John Young (astronaut)

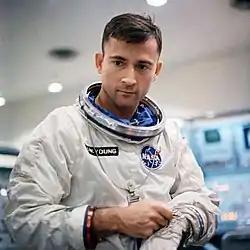
Young during a pre-launch exercise of Gemini 3

In April 1964, Young was selected as the pilot of Gemini 3, commanded by Gus Grissom. The crew had originally been Alan Shepard and Thomas P. Stafford, but they were replaced after Shepard was diagnosed with Ménière's disease. The Gemini 3 backup commander was Wally Schirra, with Stafford as the backup pilot. The primary mission of Gemini 3 was to test the ability of the spacecraft to perform orbital maneuvers throughout the flight. Biological experiments were assigned to test the effects of radiation on human blood and microgravity on cell division, and an experiment to test reentry communications was created. Both crews initially trained in simulators at the McDonnell Aircraft Corporation facilities in St. Louis, Missouri, and moved their training when the simulators were set up at the Manned Spacecraft Center and Kennedy Space Center (KSC) in October 1964. Both primary and backup crews participated in Gemini 3's capsule system tests before it left the McDonnell facility. The capsule was brought to the Kennedy Space Center on January 4, 1965, and both crews trained in it from February 14 to March 18. Young advocated for a longer mission than the planned three orbits, but his suggestion was rejected.